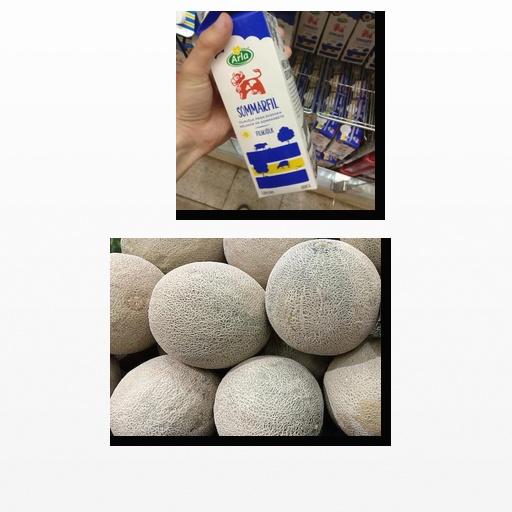
Food items: cantaloupe, sour_milk